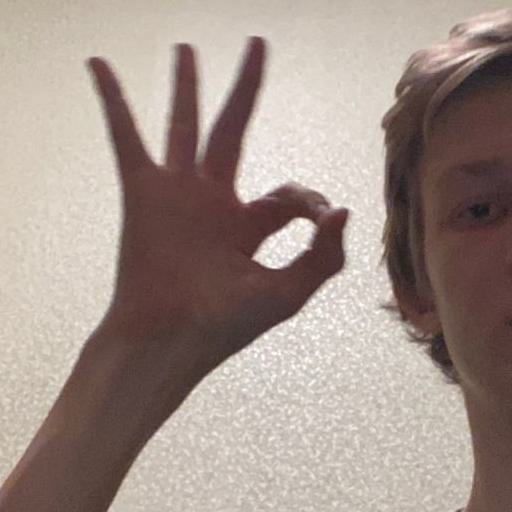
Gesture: ok